K-391

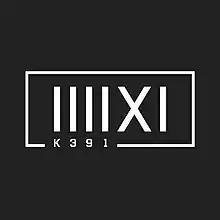
K-391's logo

Kenneth Osberg Nilsen (born 2 November 1994), known professionally as K-391, is a Norwegian music producer and DJ. He is best known for his 2018 single "Ignite", a song featuring Alan Walker, Julie Bergan and Seungri which reached number one in Norway.